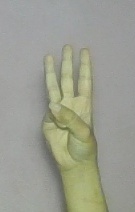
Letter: thaa